Polperro Gaffer

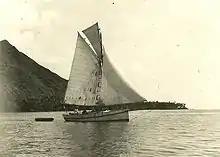
Moonraker, the famous Polperro Gaffer owned by Peter and Anne Pye, in Honolulu in July 1953

The little fishing port of Polperro, 5 miles west of Looe had a fleet of small sailing fishing boats known as Polperro Gaffers. Their principal catch was the pilchard but this was a late summer catch and the rest of the year they set long lines, and seine nets.